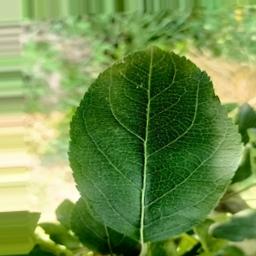
Label: Healthy